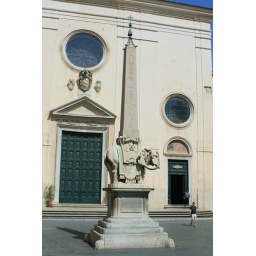
Obelisk with an elephant and cross in Rome